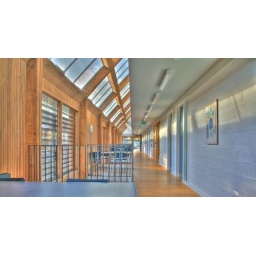
HDR of the first floor corridor in the new orchard building at bedales